Kabwe 1

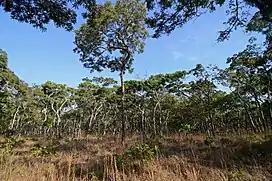
The Kabwe site may have been like the present-day Central Zambezian miombo woodlands (Nkhotakota Game Reserve, Malawi, above).

Before mining operations, No. 1 Kopje was high with a depression in the middle. The Bone Cavern was at ground level, and the water table was about below. Mining activity has since destroyed the site. When it was open, the cavern may have been east to west and inhabited intermittently by humans and hyenas.